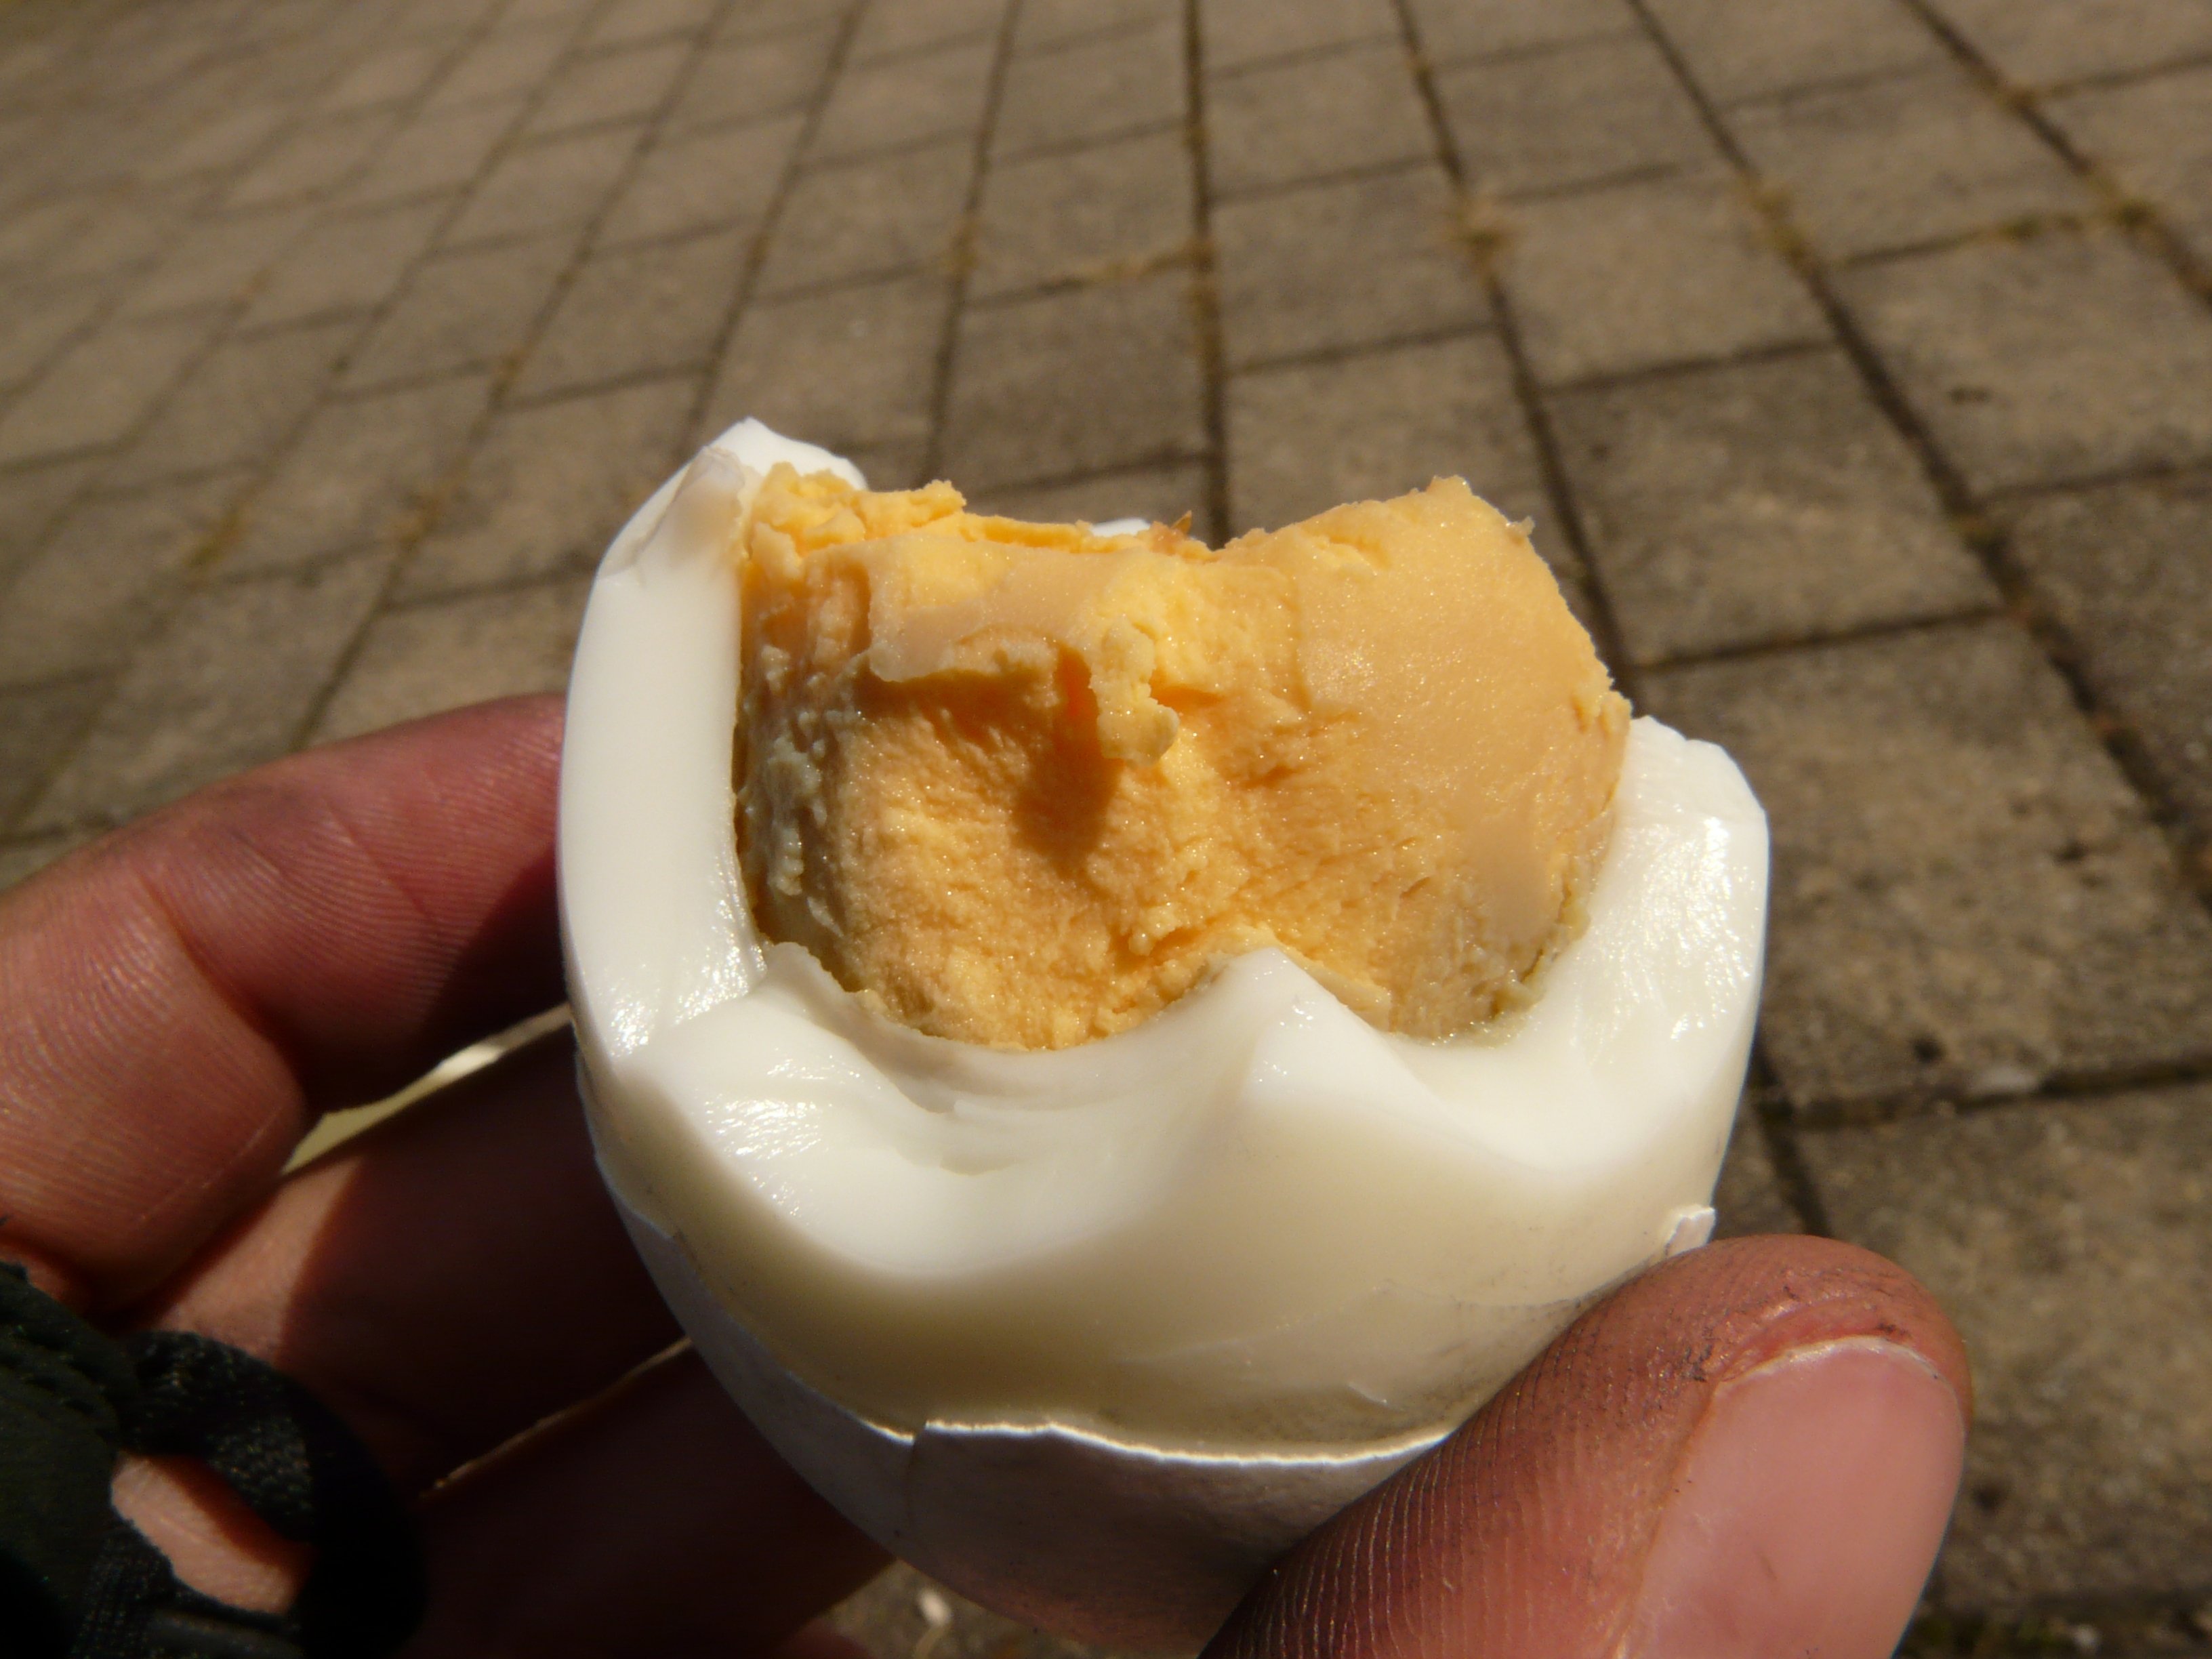
dish, food, produce, breakfast, dessert, cuisine, dairy product, egg, yolk, coconut, flavor, eggshell, bitten